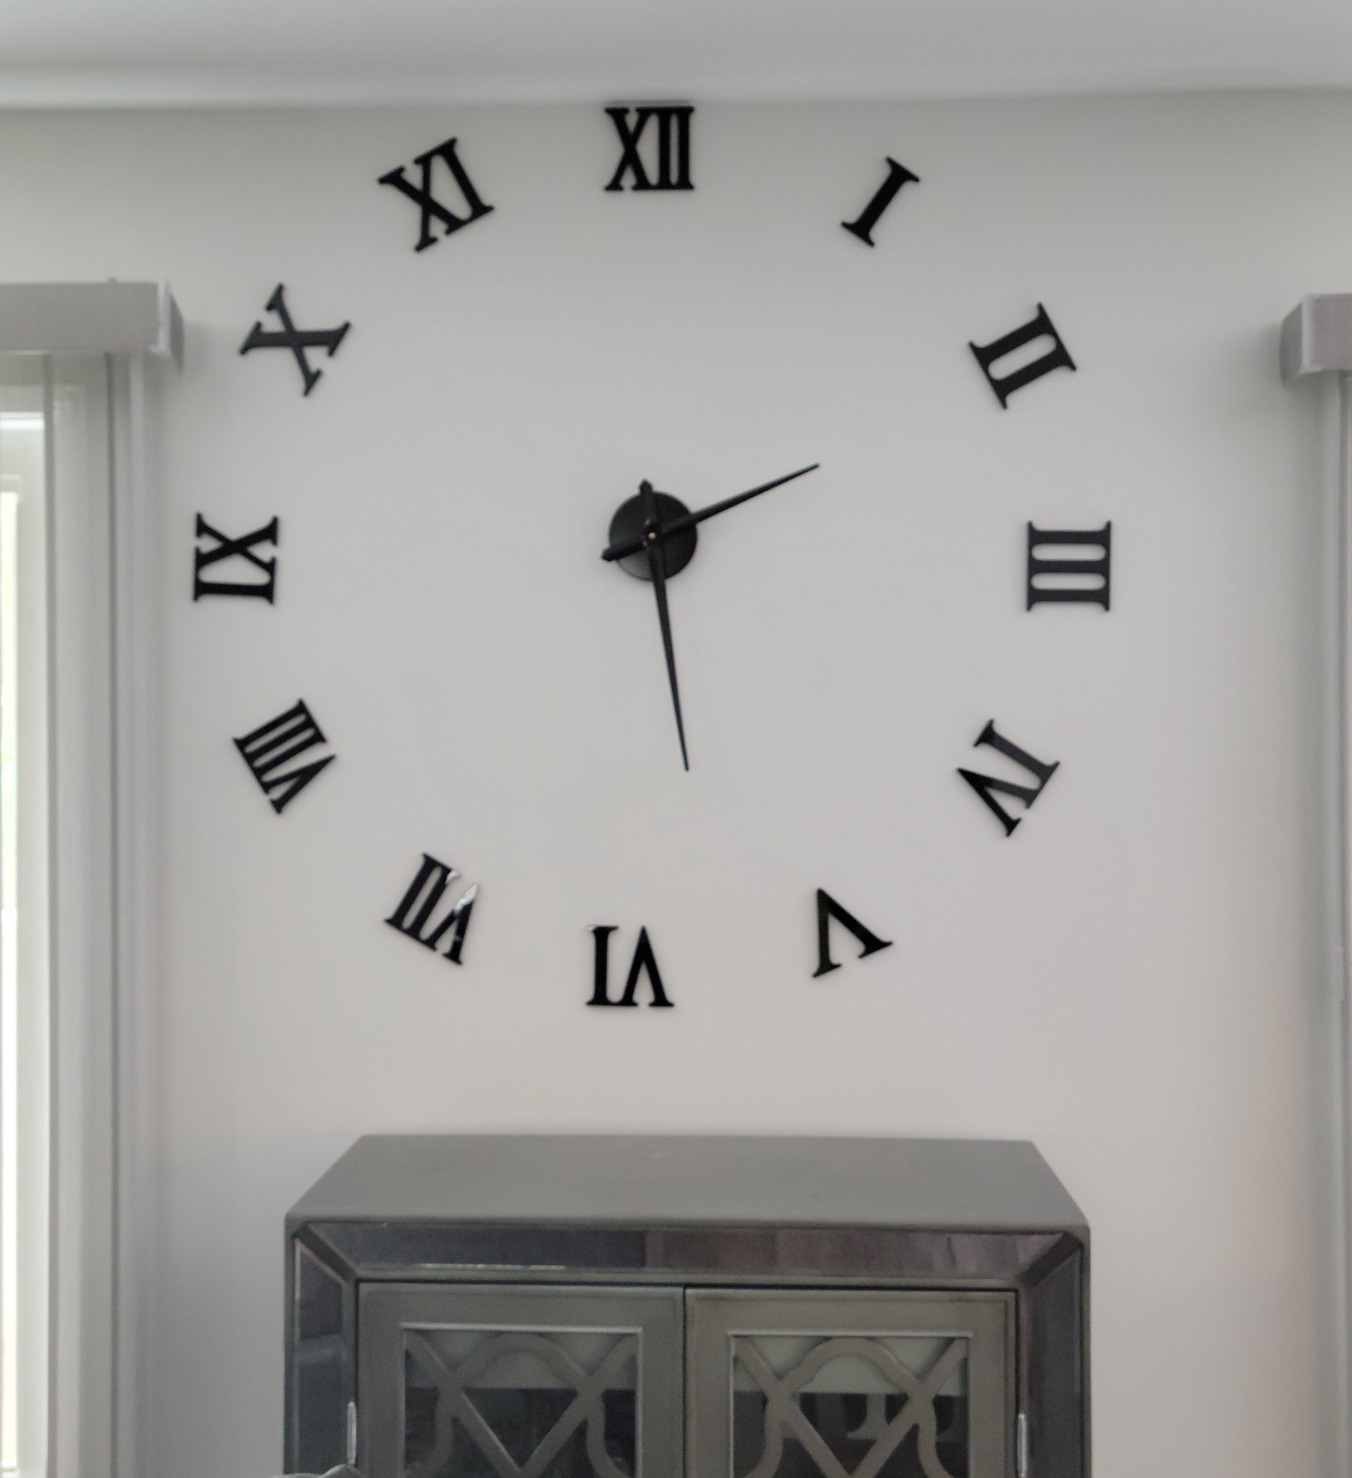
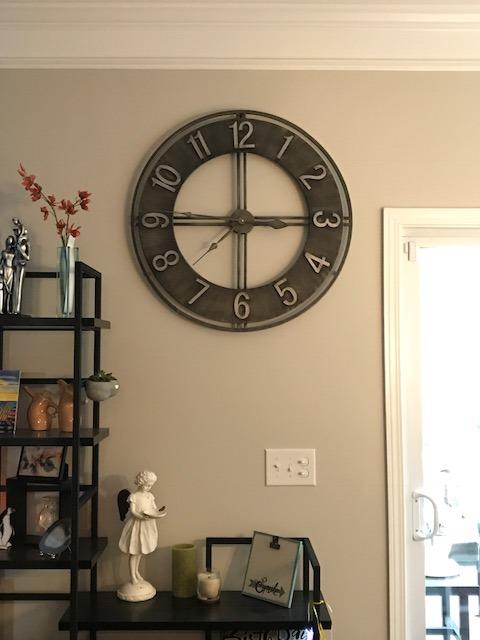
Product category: clock
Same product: no